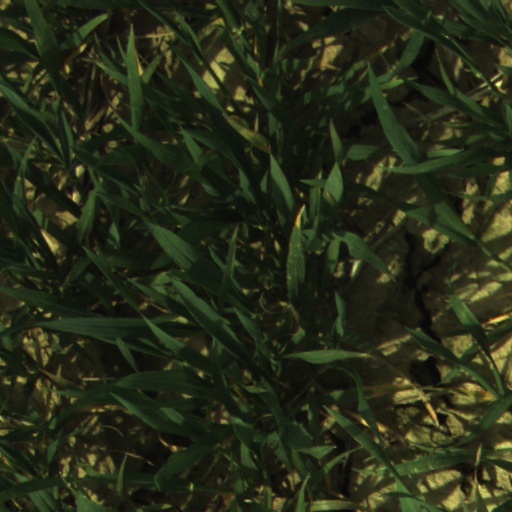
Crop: wheat